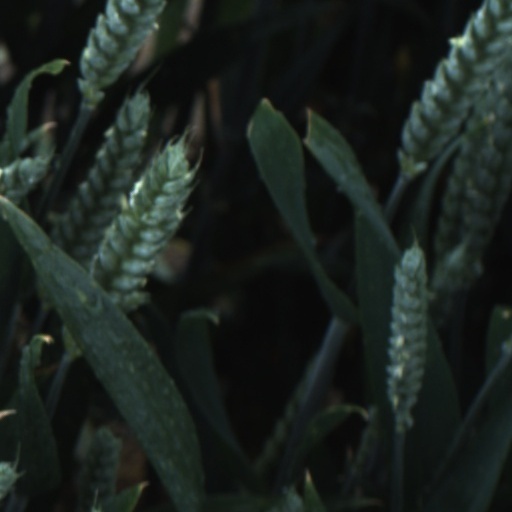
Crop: wheat